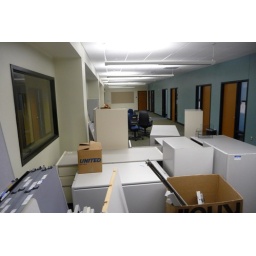
4th floor phd bull pen, near hci faculty offices